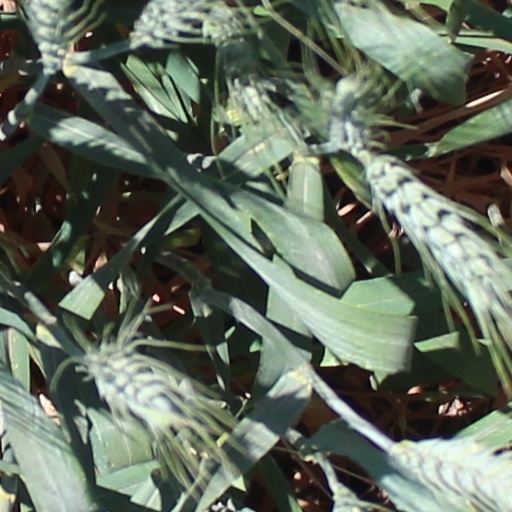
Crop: wheat